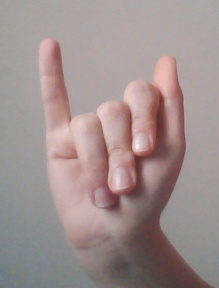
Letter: meem